Karel Heyne

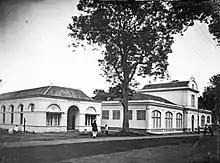
The library of the "Museum voor Economische Botanie" in Buitenzorg, circa 1920–1930.

Karel Heyne (1877–1947) was a Dutch botanist, known for his comprehensive handbook on the useful plants of the Dutch East Indies ("The useful plants of the Dutch East Indies"); this was the first such handbook and became a standard reference.